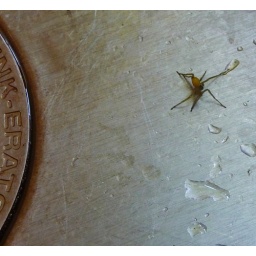
certainly itsy bitsy coincidentally near a water spoutheheno more cell phone pics! yaaaayyyyythanks for bearing with me before